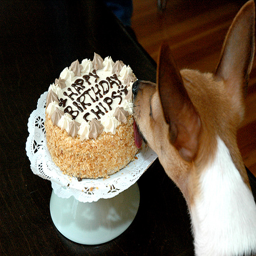
a brown and white dog and a white cake
A dog standing next to a cake and licking it.
Dog nosing a birthday cake on a stand.
A dog sniffs a birthday cake made for him.
A dog sniffing a birthday cake on a cake dish.